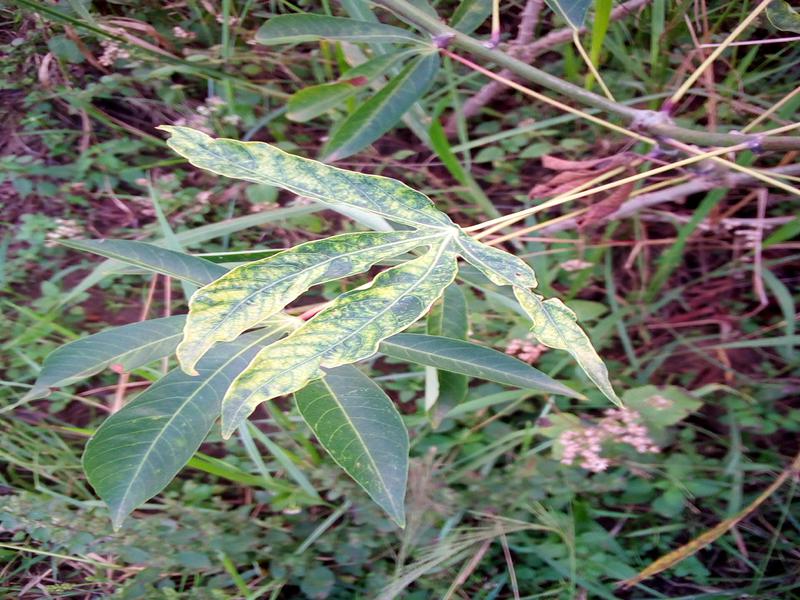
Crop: cassava
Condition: mosaic_disease